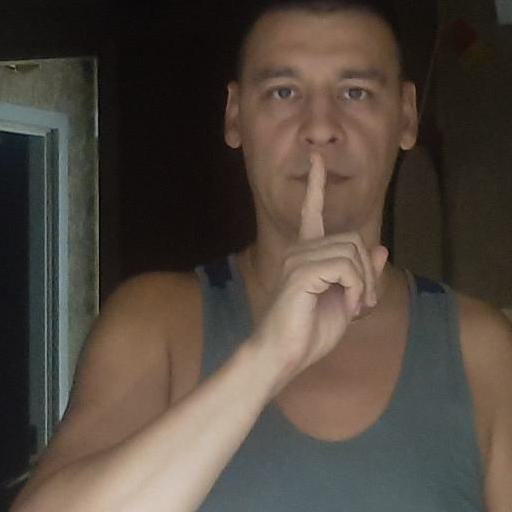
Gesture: mute